Madlib

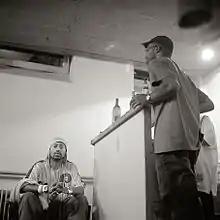
Madlib and J Rocc in Cologne, Germany, in 2003

In 2010, Madlib announced his own imprint called Madlib Invazion, formed to release a music series called Madlib Medicine Show. The series would ultimately take over two years to complete, culminating with 13 album releases and several vinyl-only EPs spanning hip hop, jazz, remixes, and multi-genre DJ mixtapes. The label has continued to release records outside of the original series. In 2011, Madlib composed the film score for the A Tribe Called Quest documentary film "". Madlib also produced "Cadillacs" with Snoop Dogg for his mixtape "That's My Work Volume 3", released on February 27, 2014.